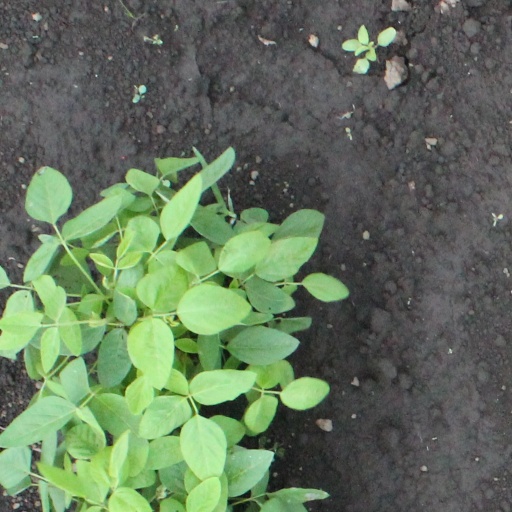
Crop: soybean